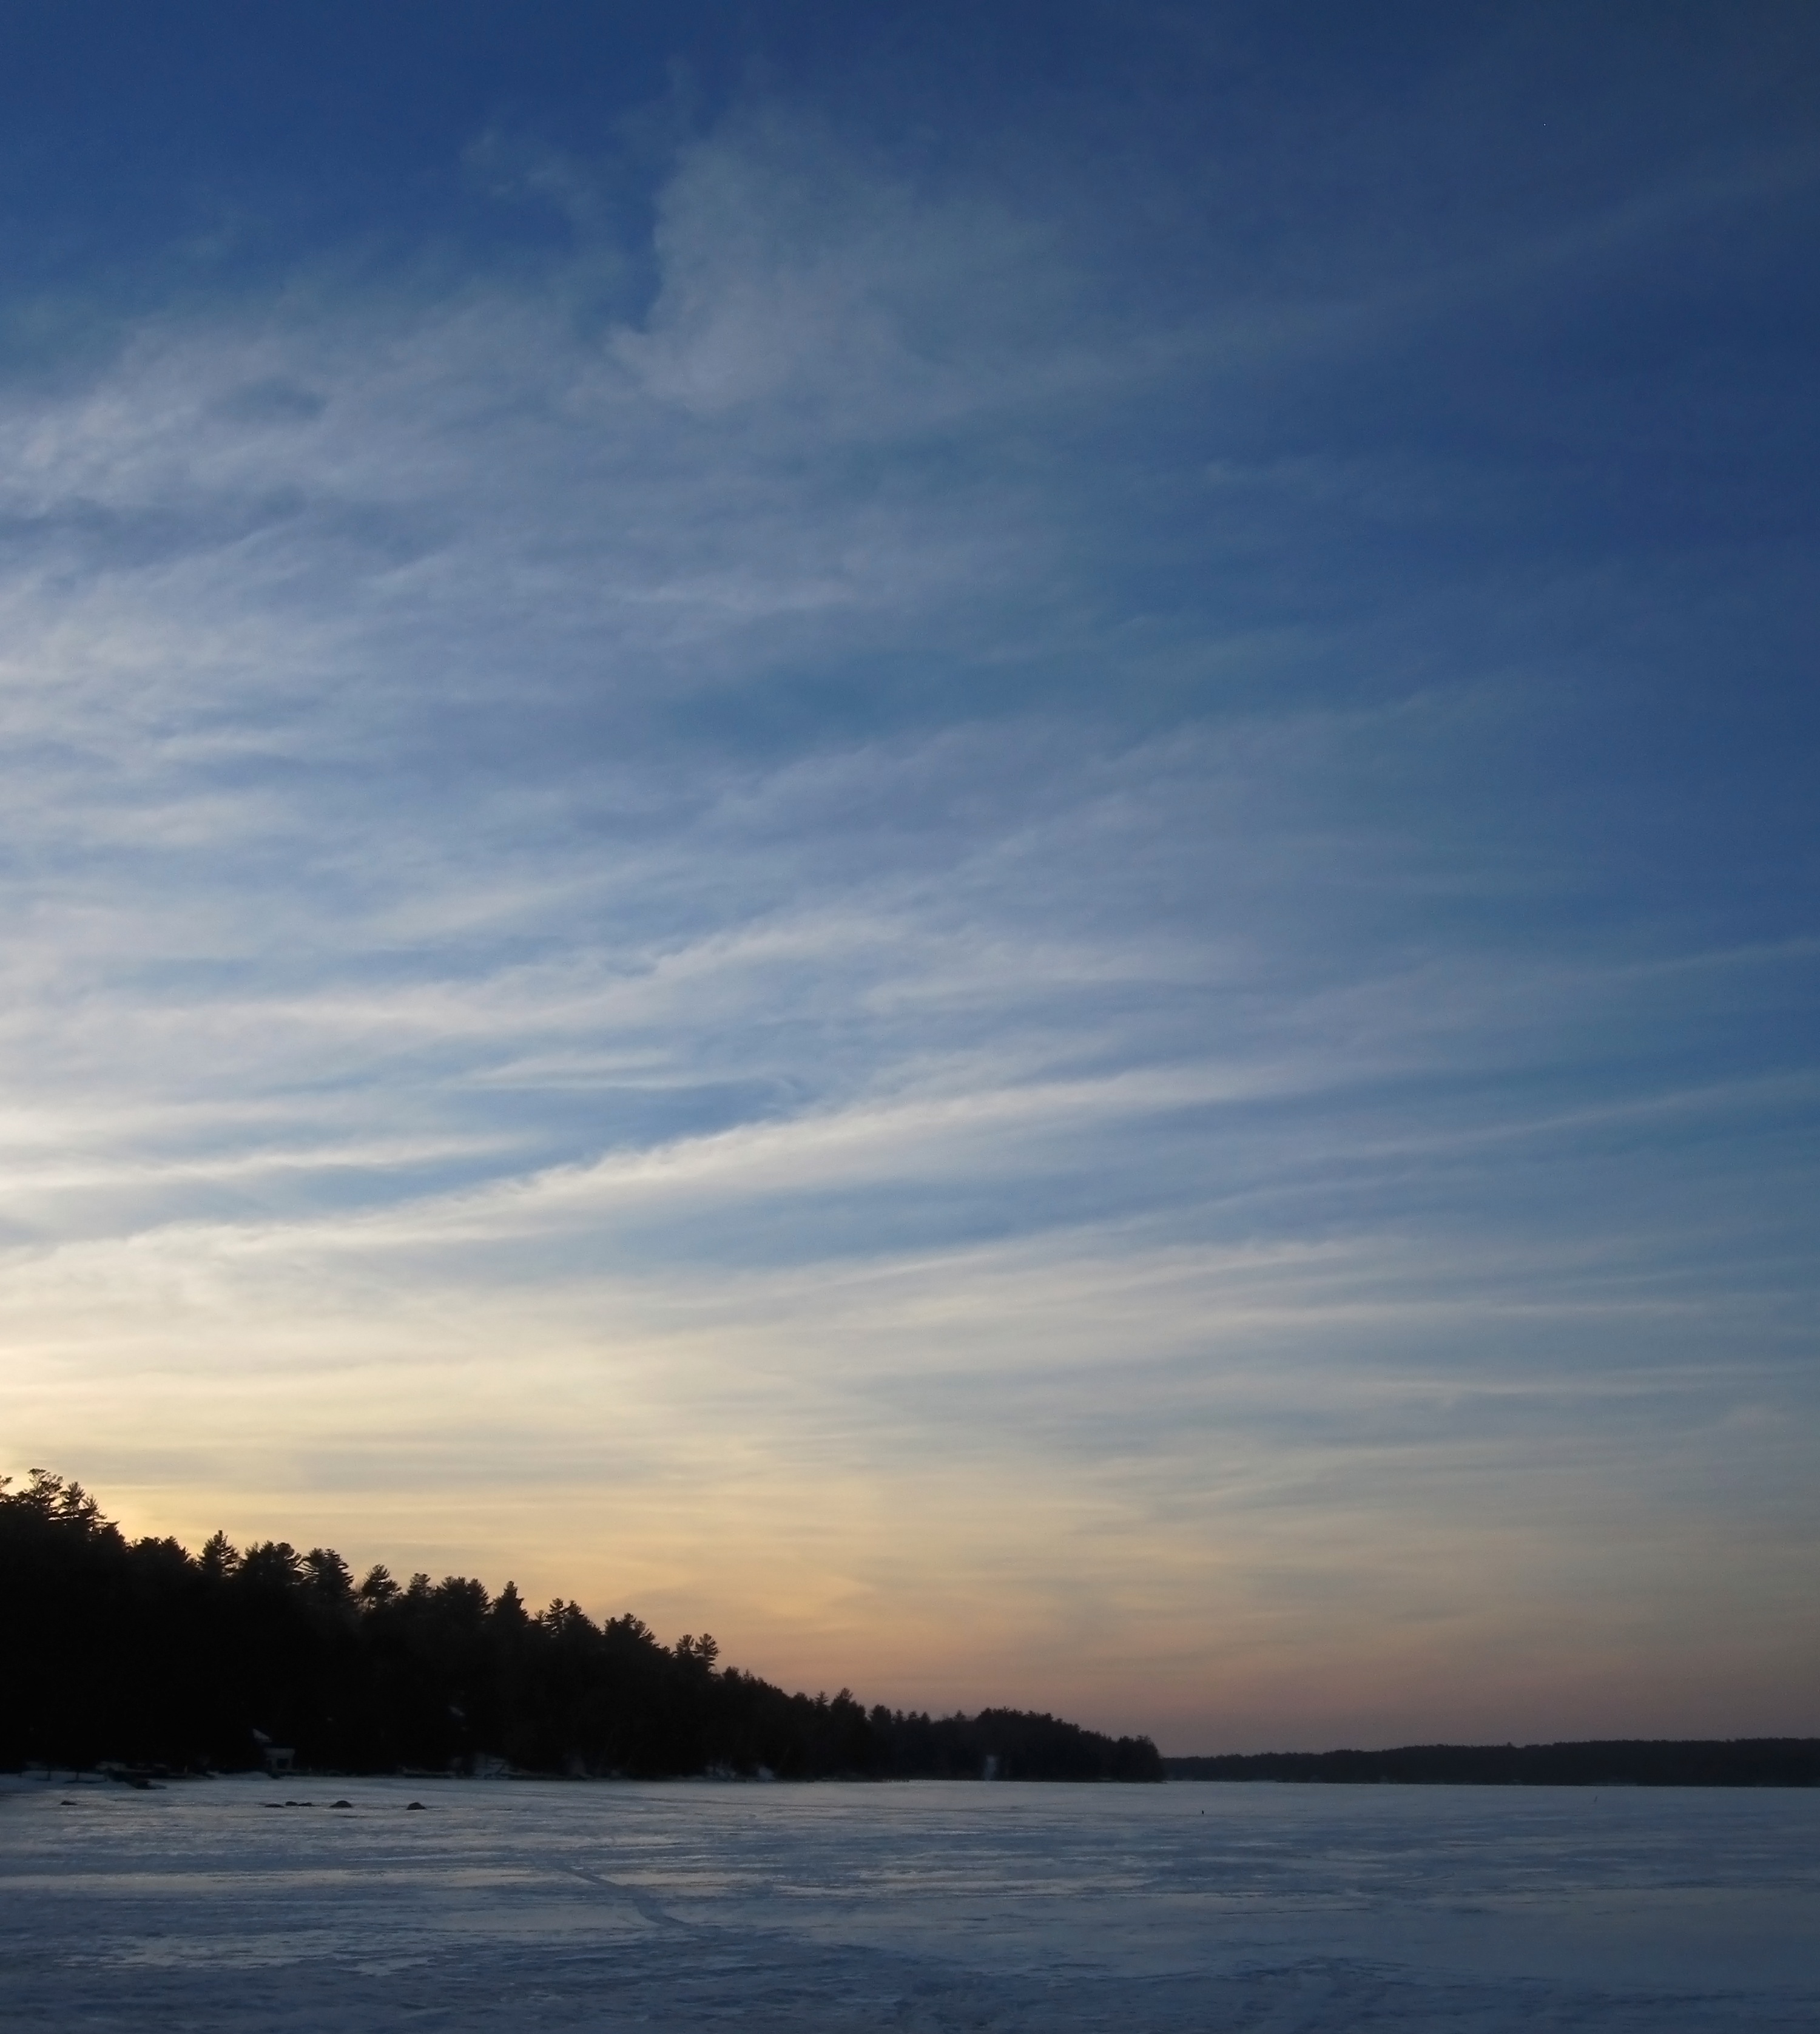
sea, forest, ocean, horizon, snow, cold, winter, cloud, sky, sunrise, sunset, sunlight, air, morning, shore, wave, lake, frost, dawn, atmosphere, dusk, clear, ice, evening, twilight, reflection, frozen, blue, season, scene, freezing, afterglow, atmospheric phenomenon